John Balfour of Kinloch

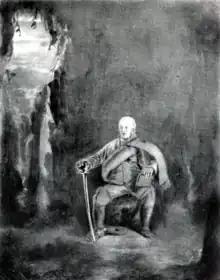
John Balfour alias "Captain Burleigh"

John Balfour of Kinloch was the principal actor in the assassination of Archbishop Sharp in 1679. For this crime his estate was forfeited and a large reward offered for his capture. He fought at Drumclog and at Bothwell Bridge, and is said to have escaped to Holland, and to have there tendered his services to the Prince of Orange.